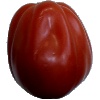
Label: Tomato Heart 1